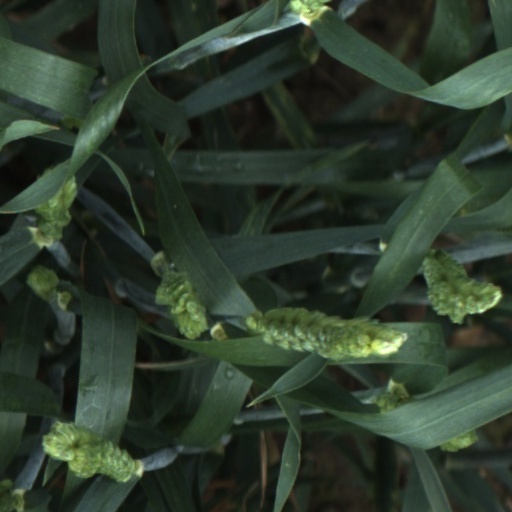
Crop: wheat